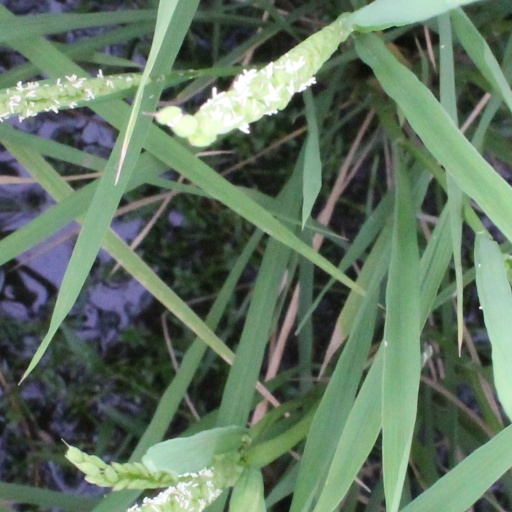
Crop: rice